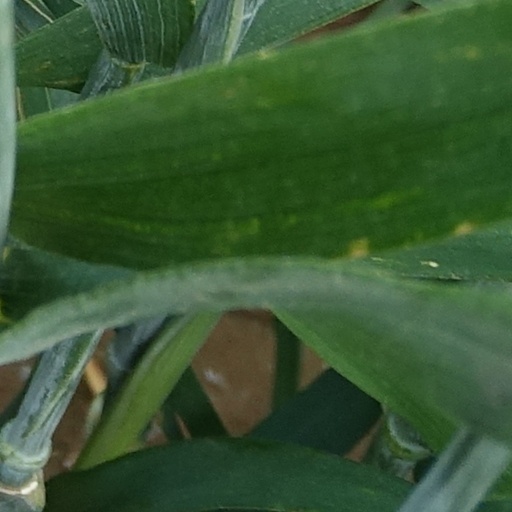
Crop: wheat